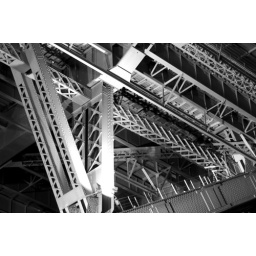
Sydney harbour at night in black &amp;amp; white